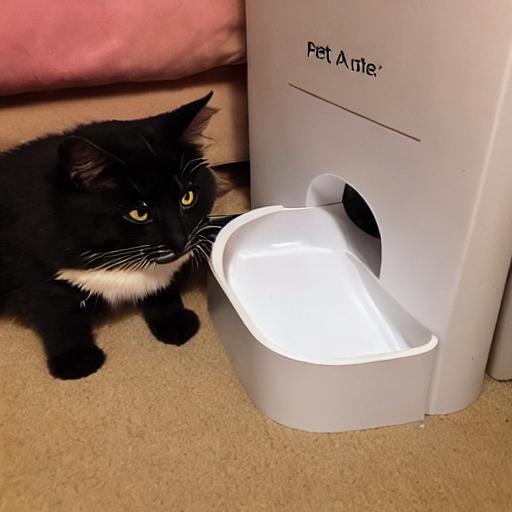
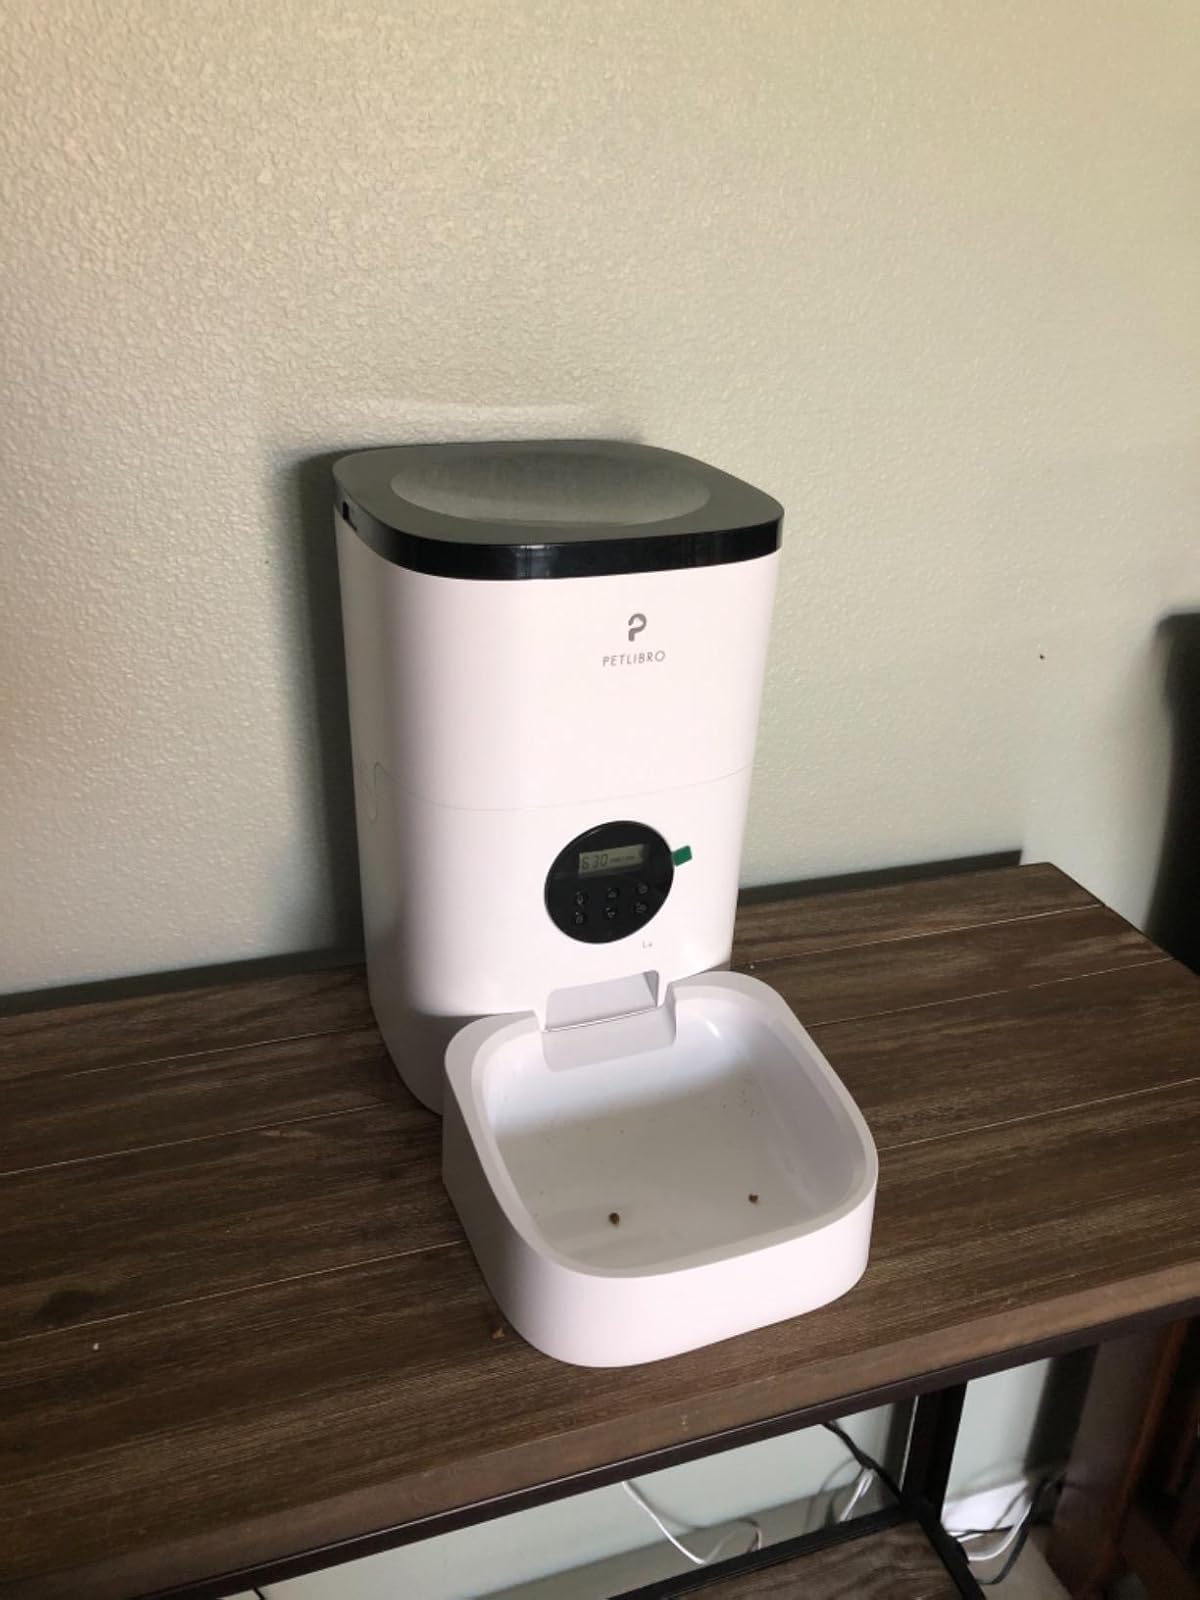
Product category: items_feeder
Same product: no